Aeronautica Lombarda AL-12P

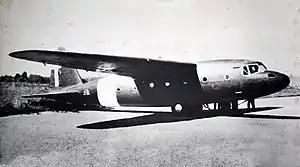

The Aeronautica Lombarda AL-12P (also known as the Ambrosini AL-12P) was a Second World War Italian transport glider built by the Aeronautica Lombarda for the Italian Army.